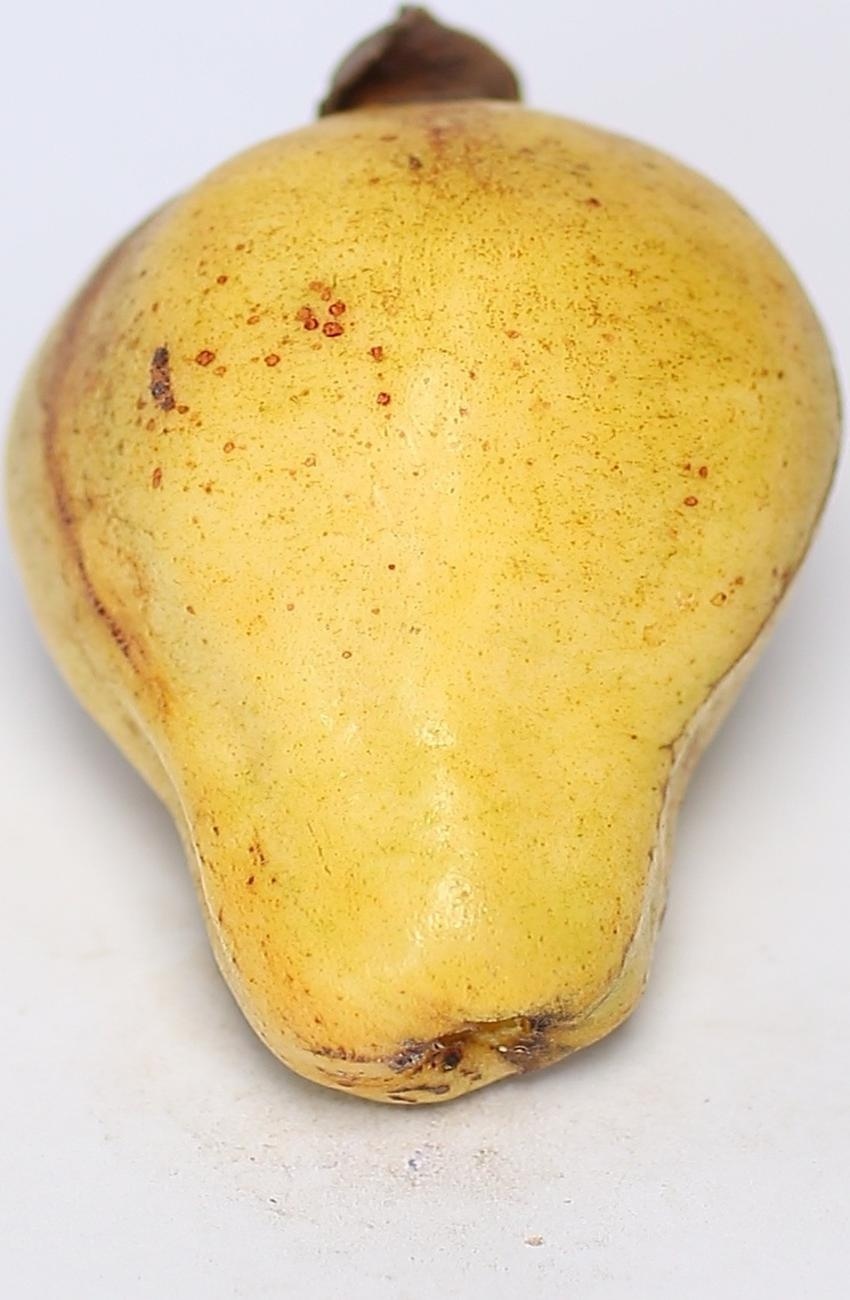
Maturity: ripe
Variety: local-sindhi